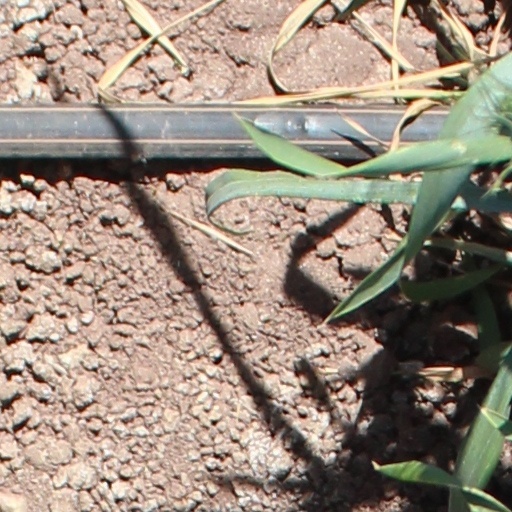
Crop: wheat